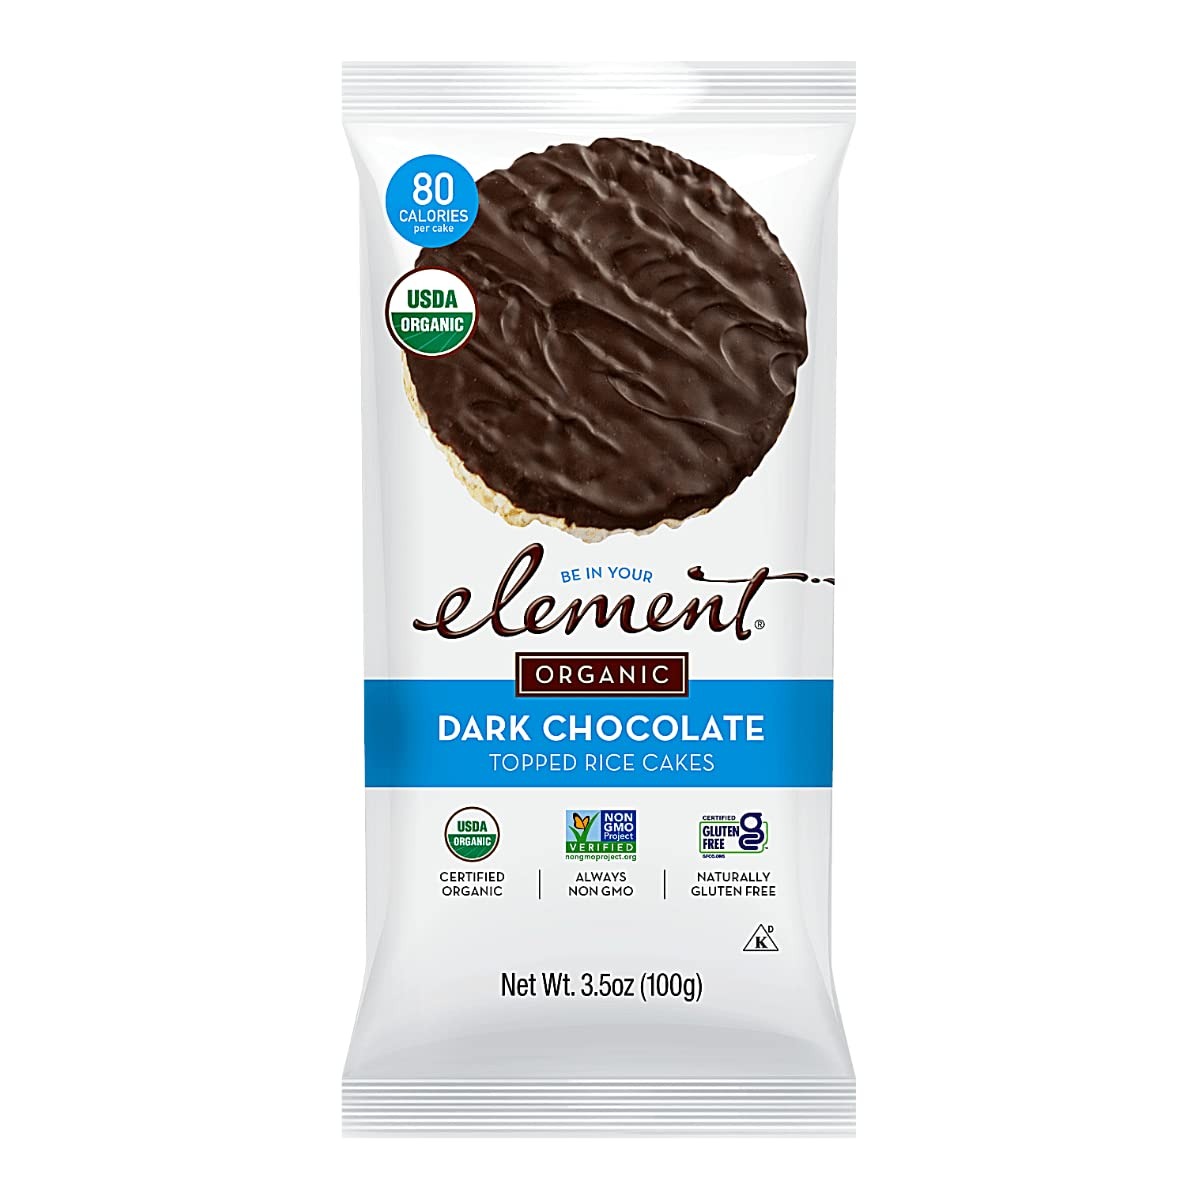
Item Name: Element Organic Dipped Rice Cakes Dark Chocolate -- 3.5 oz Pack of 6
Bullet Point: Element Organic Dipped Rice Cakes Dark Chocolate -- 3.5 oz Pack of 6
Value: 21.0
Unit: Ounce

Price: 28.745